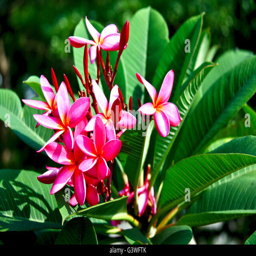
delicate and unusual flower of a tropical plant